Tom Clancy's Ghost Recon (2010 video game)

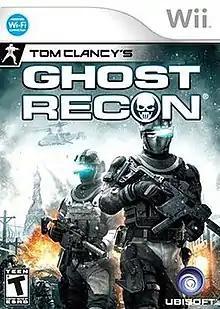
North American box art

Tom Clancy's Ghost Recon is a tactical shooter video game developed by Next Level Games and published by Ubisoft exclusively for the Wii. The game, set in modern-day Norway and Russia, follows the efforts of two United States Army Rangers in toppling a fictional ultranationalist Russian regime.